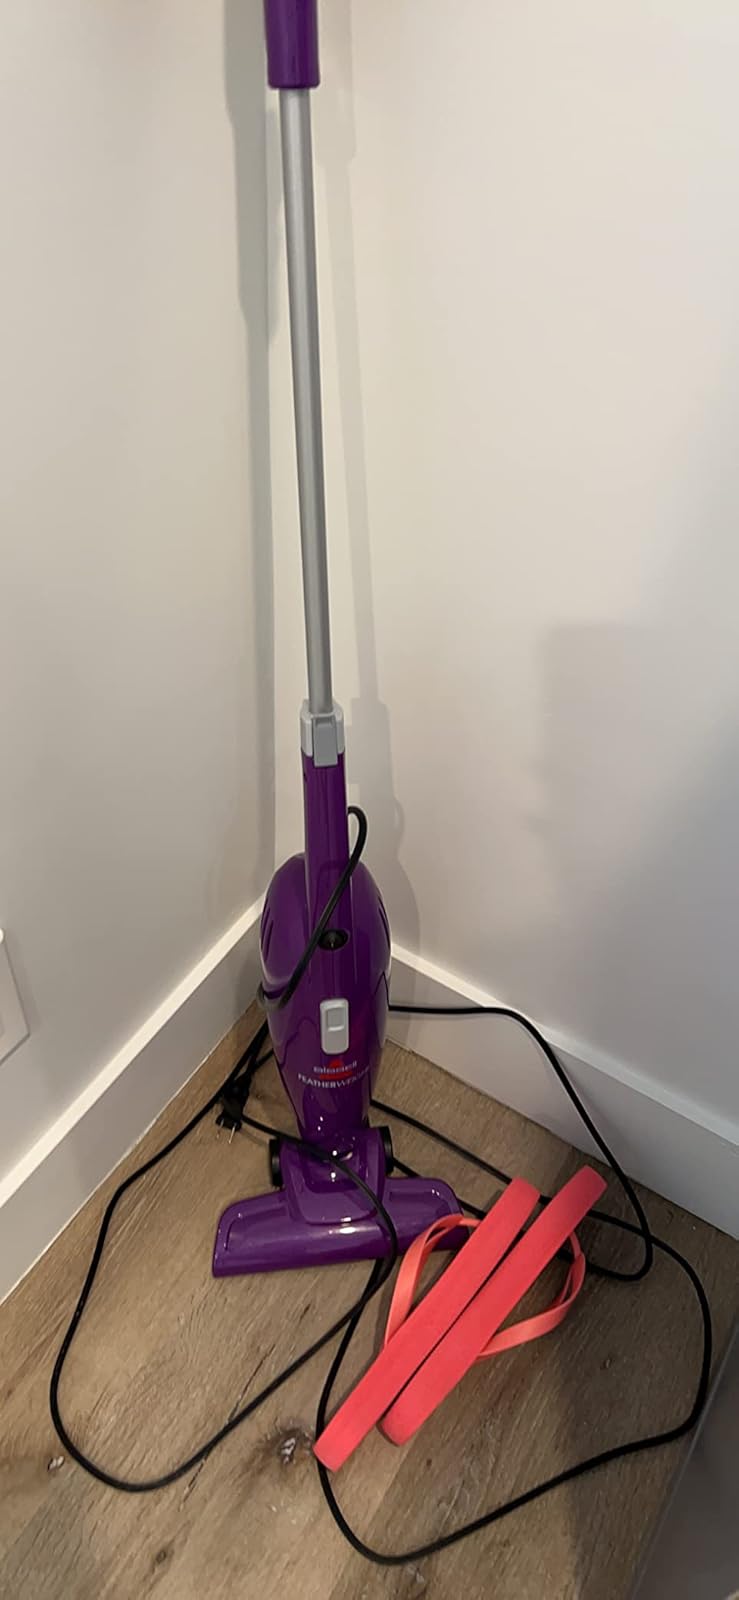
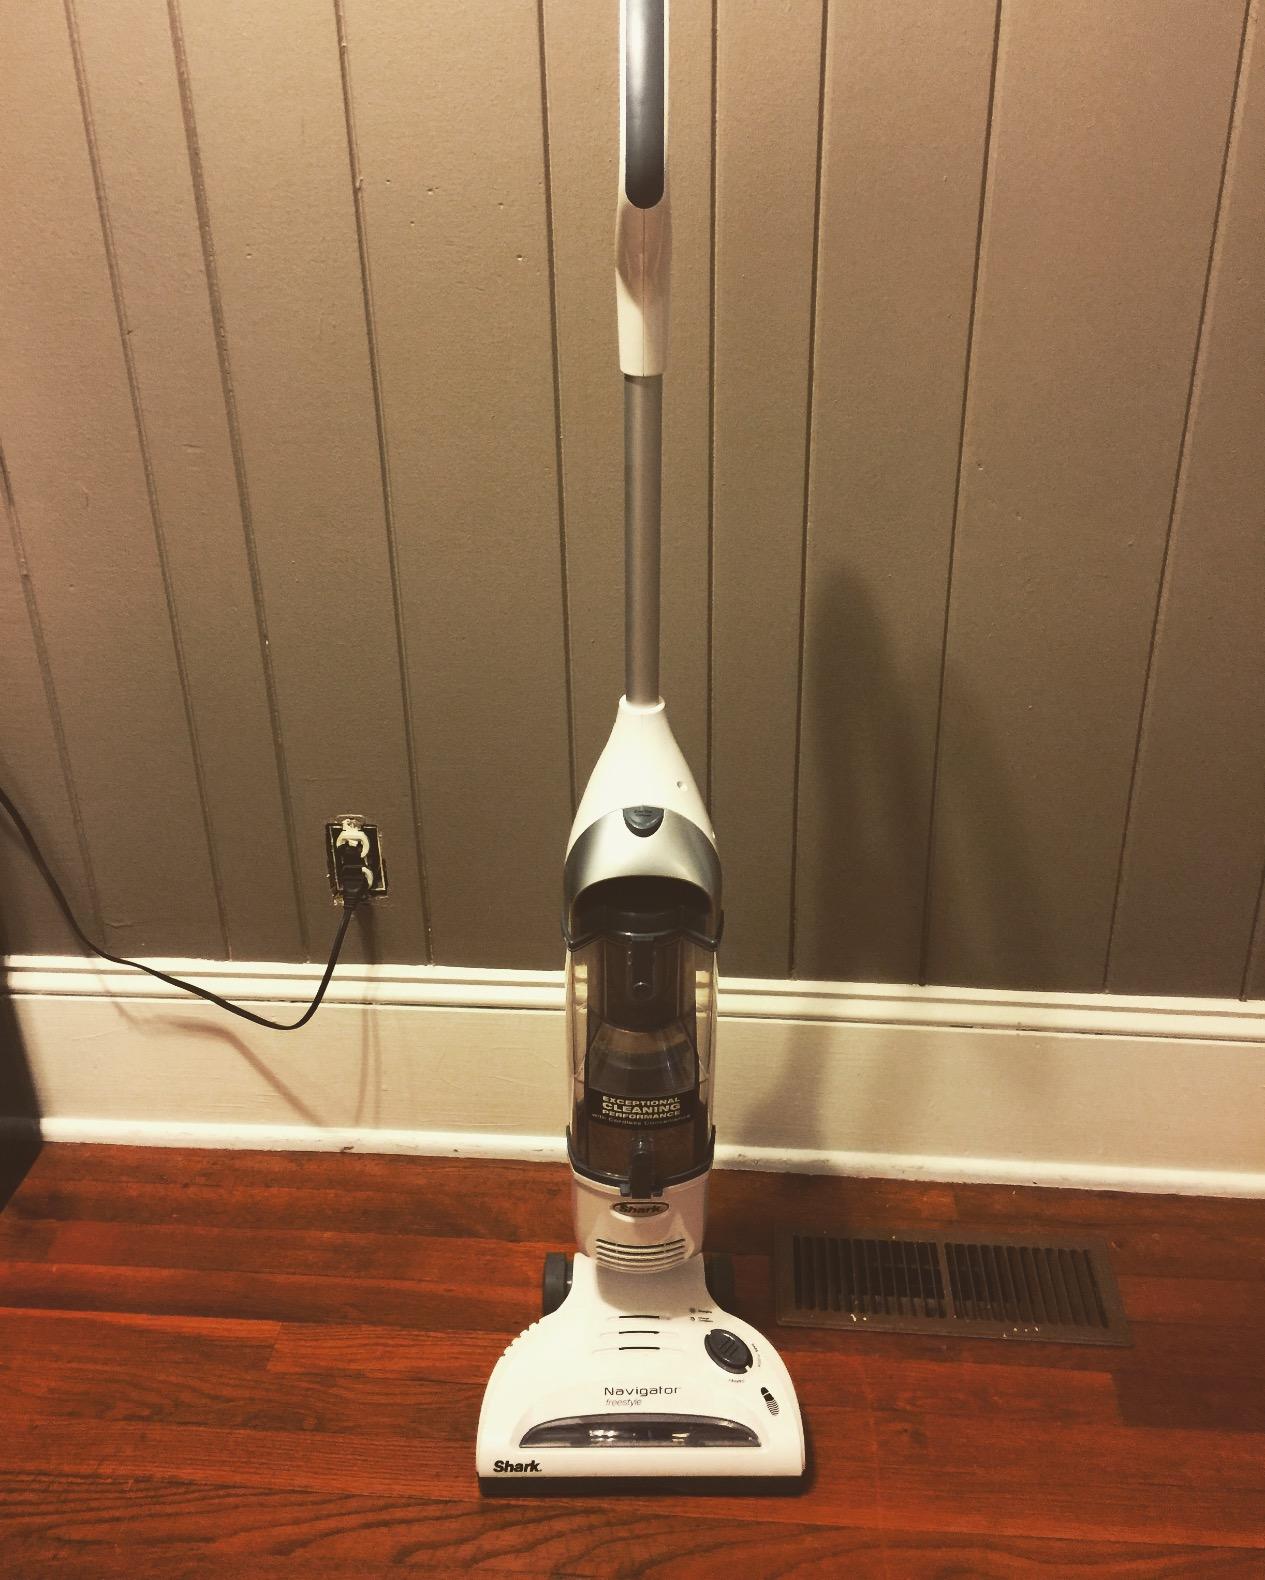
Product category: items_vacuum
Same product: no